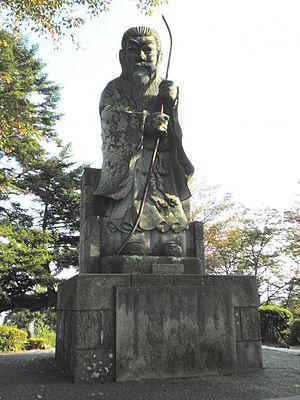
L'empereur Keitai était le vingt-sixième empereur du Japon, selon l'ordre traditionnel de succession. On situe son règne de 507 à 531, bien qu'on n'en connaisse pas les dates avec certitude.